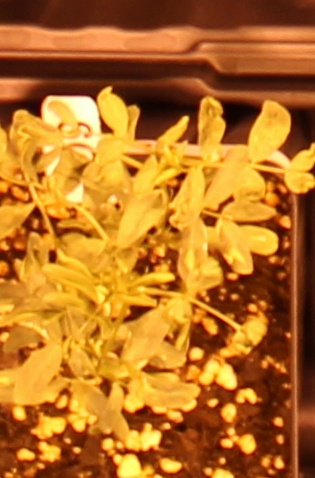
Label: Lentil